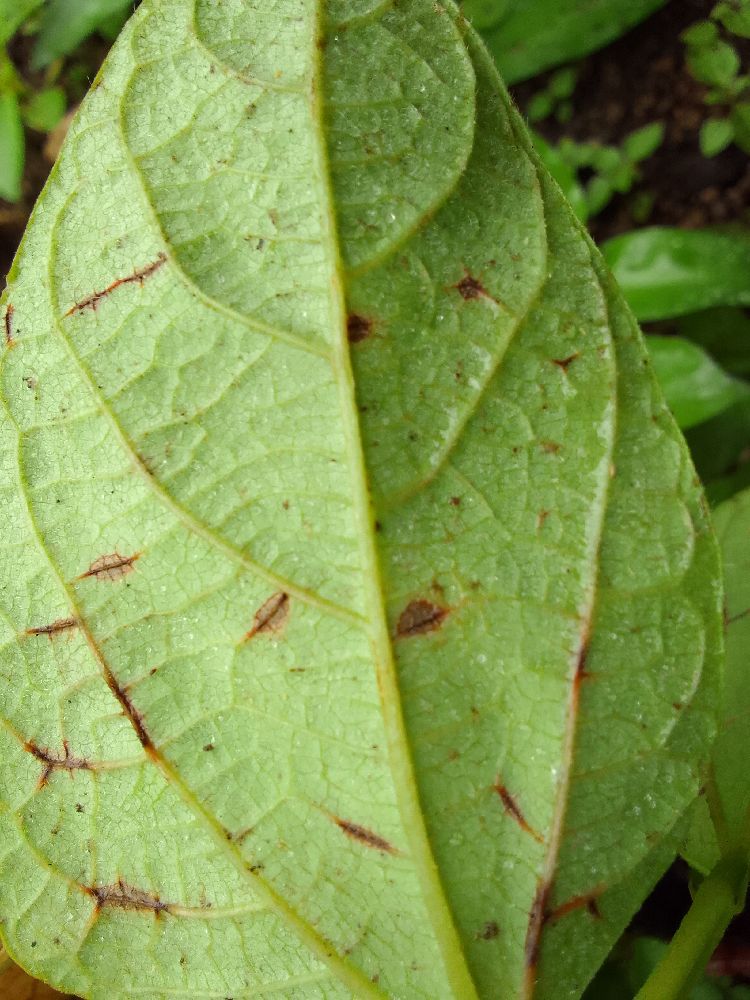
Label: anthracnose